Erythrina mulungu

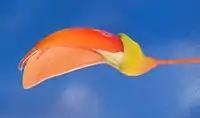
A single flower of "Erythrina mulungu"

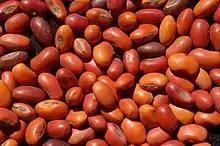
"Erythrina mulungu" seeds

The red-orange seeds germinate in organo-sandy substrates covered with a layer between 0.5 – 2 cm of the same, being irrigated daily, emerging between 7 and 16 days having high germination rate. Breaking dormancy is not usually necessary. But when it is needed, it is performed through germinative treatments consisting of mechanical scarification of the area opposite to the hilum and immersion in water for 24 hours.